Blue Mouse Theatre

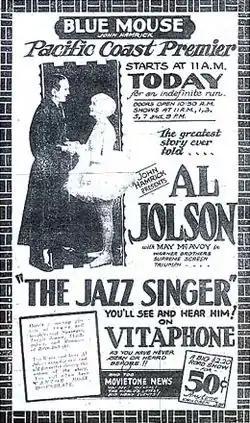
A 1928 newspaper ad for showings of "The Jazz Singer" at John Hamrick's Blue Mouse theater in downtown Tacoma.

The Blue Mouse Theatre (1923) (originally known as Blue Mouse Jr.) is a small second-run movie theater located in the Proctor District in the north end of Tacoma, Washington. It is Washington's oldest continuously operating theater (a few blocks from the state's oldest bowling center), opened November 13, 1923.